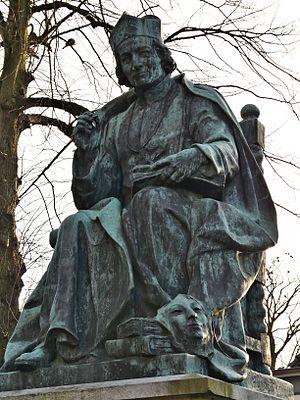
Adriaen Poirters, né le 2 novembre 1605 à Oosterwijk près d'Herentals, dans la Campine, ou à Oisterwijk en Brabant-Septentrional, et mort le 4 juillet 1674 à Malines, était un prêtre jésuite et écrivain néerlandais, auteur de quelques morceaux latins, mais surtout d'un grand nombre de poésies morales et religieuses, en langue néerlandaise, qui avaient un grand succès en Brabant.